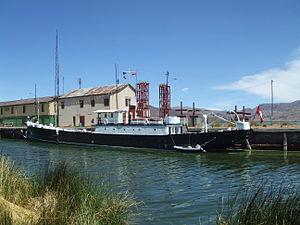
La bouse séchée est le nom donné aux bouses animales séchées et employées comme combustible. Ce terme générique correspond à un emploi largement répandu de par le monde, qu'il s'agisse de réemploi des excréments seuls ou du fumier animal. On l'appelle parfois « bois de vache ».